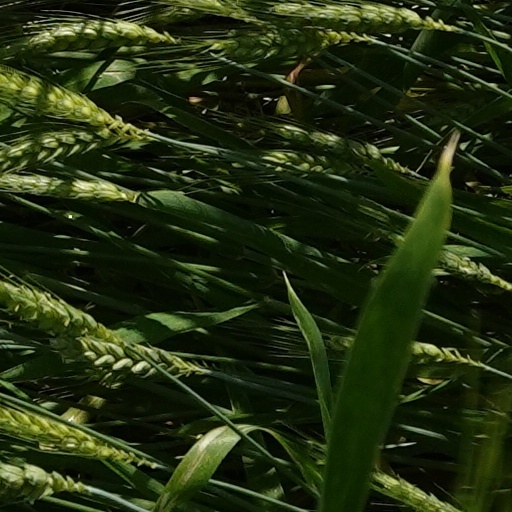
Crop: wheat